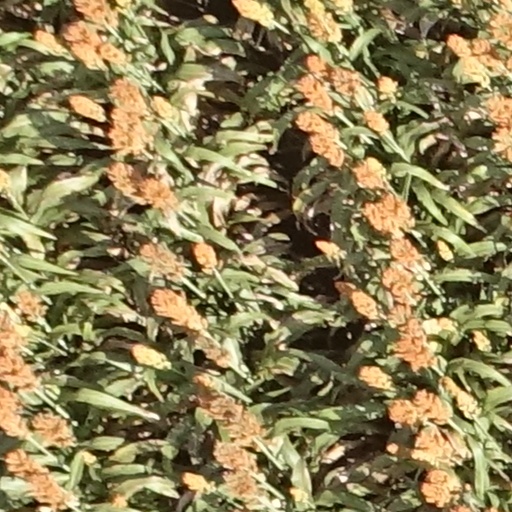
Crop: sorghum